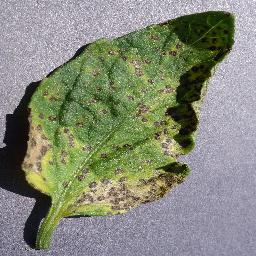
Label: Tomato___Septoria_leaf_spot